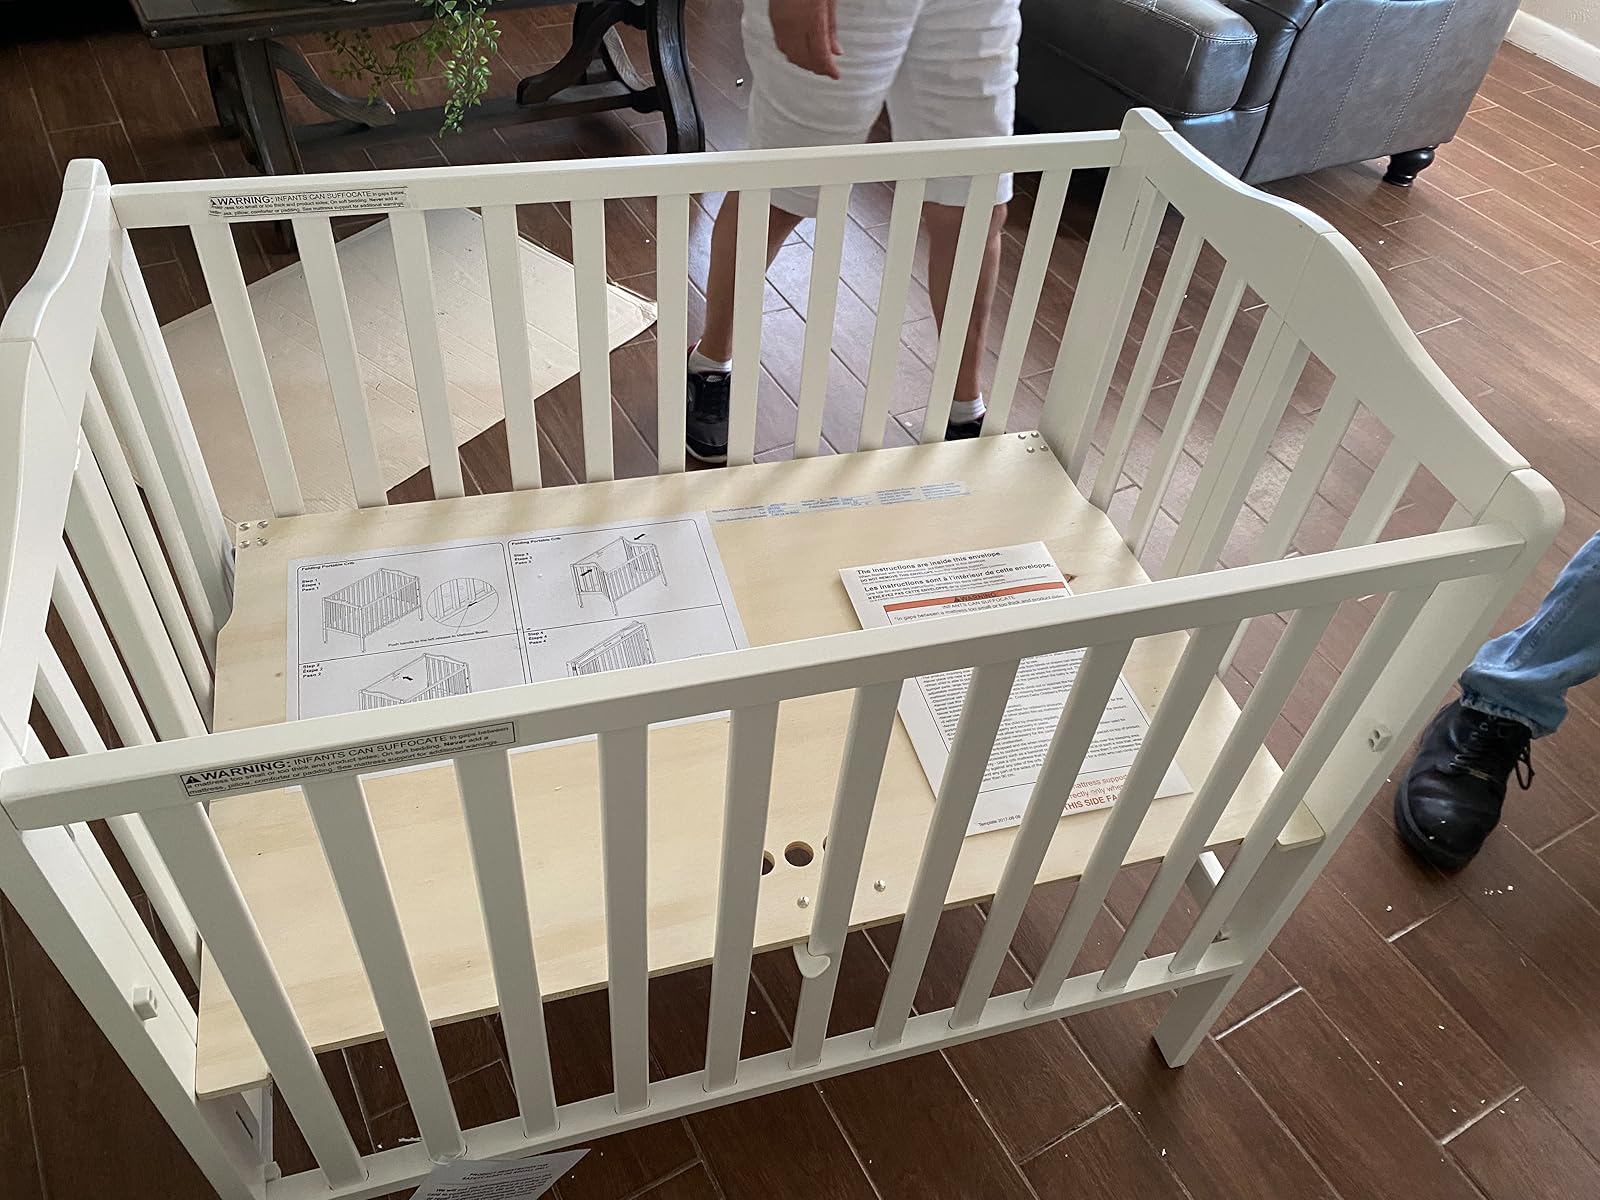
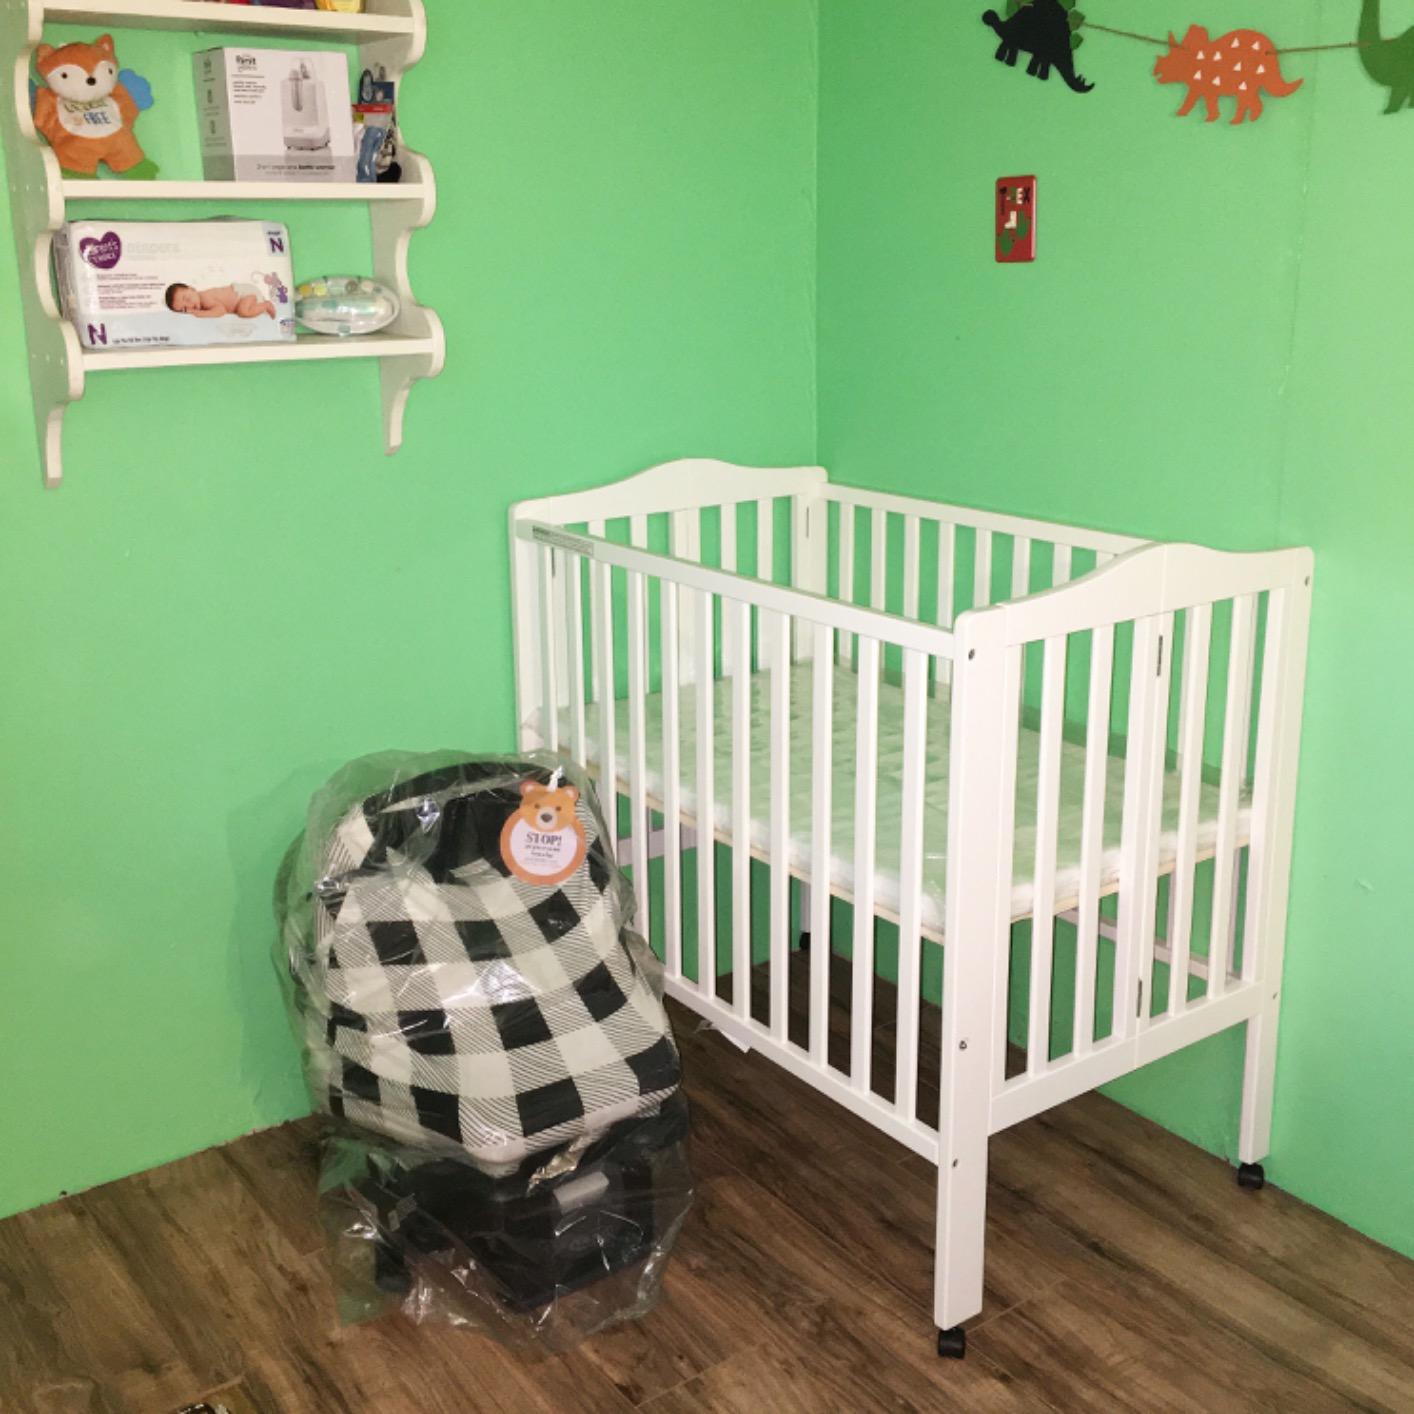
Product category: products_crib
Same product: yes